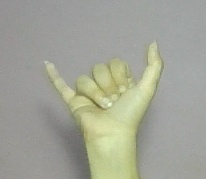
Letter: ya